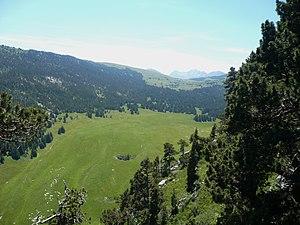
Vue depuis le pas des barres du synclinal ou se situe le réseau de l'Alpe.
Le réseau de l'Alpe est le plus grand réseau souterrain des Alpes françaises et le troisième en France en développement. Il est situé dans le massif de la Chartreuse au sud du mont Granier, entre le col de l'Alpe et de l'Alpette. Le réseau s'étend sur deux communes de l'Isère : Sainte-Marie-du-Mont et Chapareillan, ainsi que sur une commune de Savoie : Entremont-le-Vieux. Les prairies et forêts sous lesquelles se développe ce réseau karstique font partie de la réserve naturelle nationale des Hauts de Chartreuse et du parc naturel régional de Chartreuse.